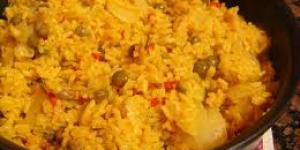
arroz con gandules